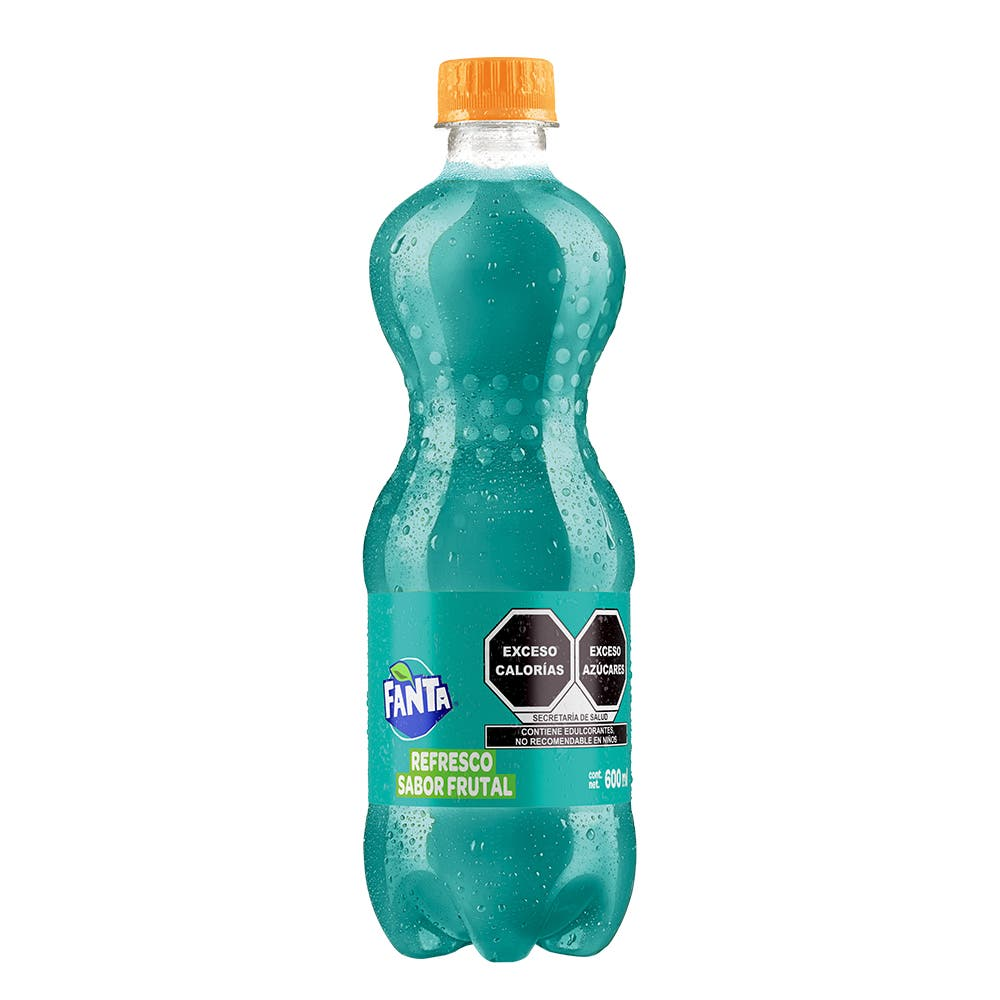
A Fanta mysterious flavor soda in a 600-milliliters plastic bottle